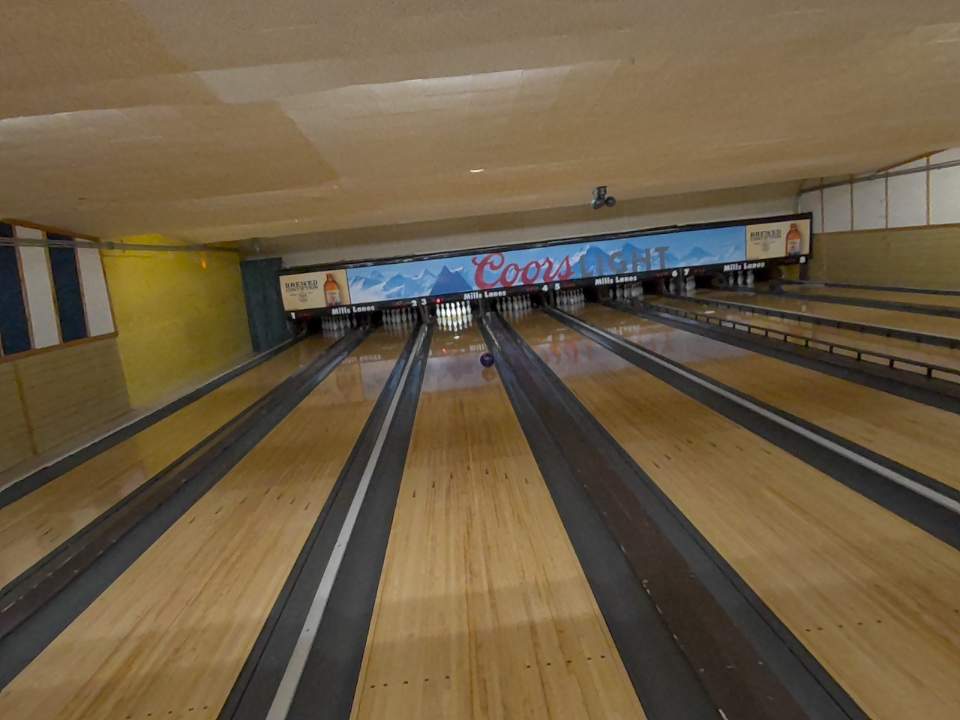
Object: bowling_ball